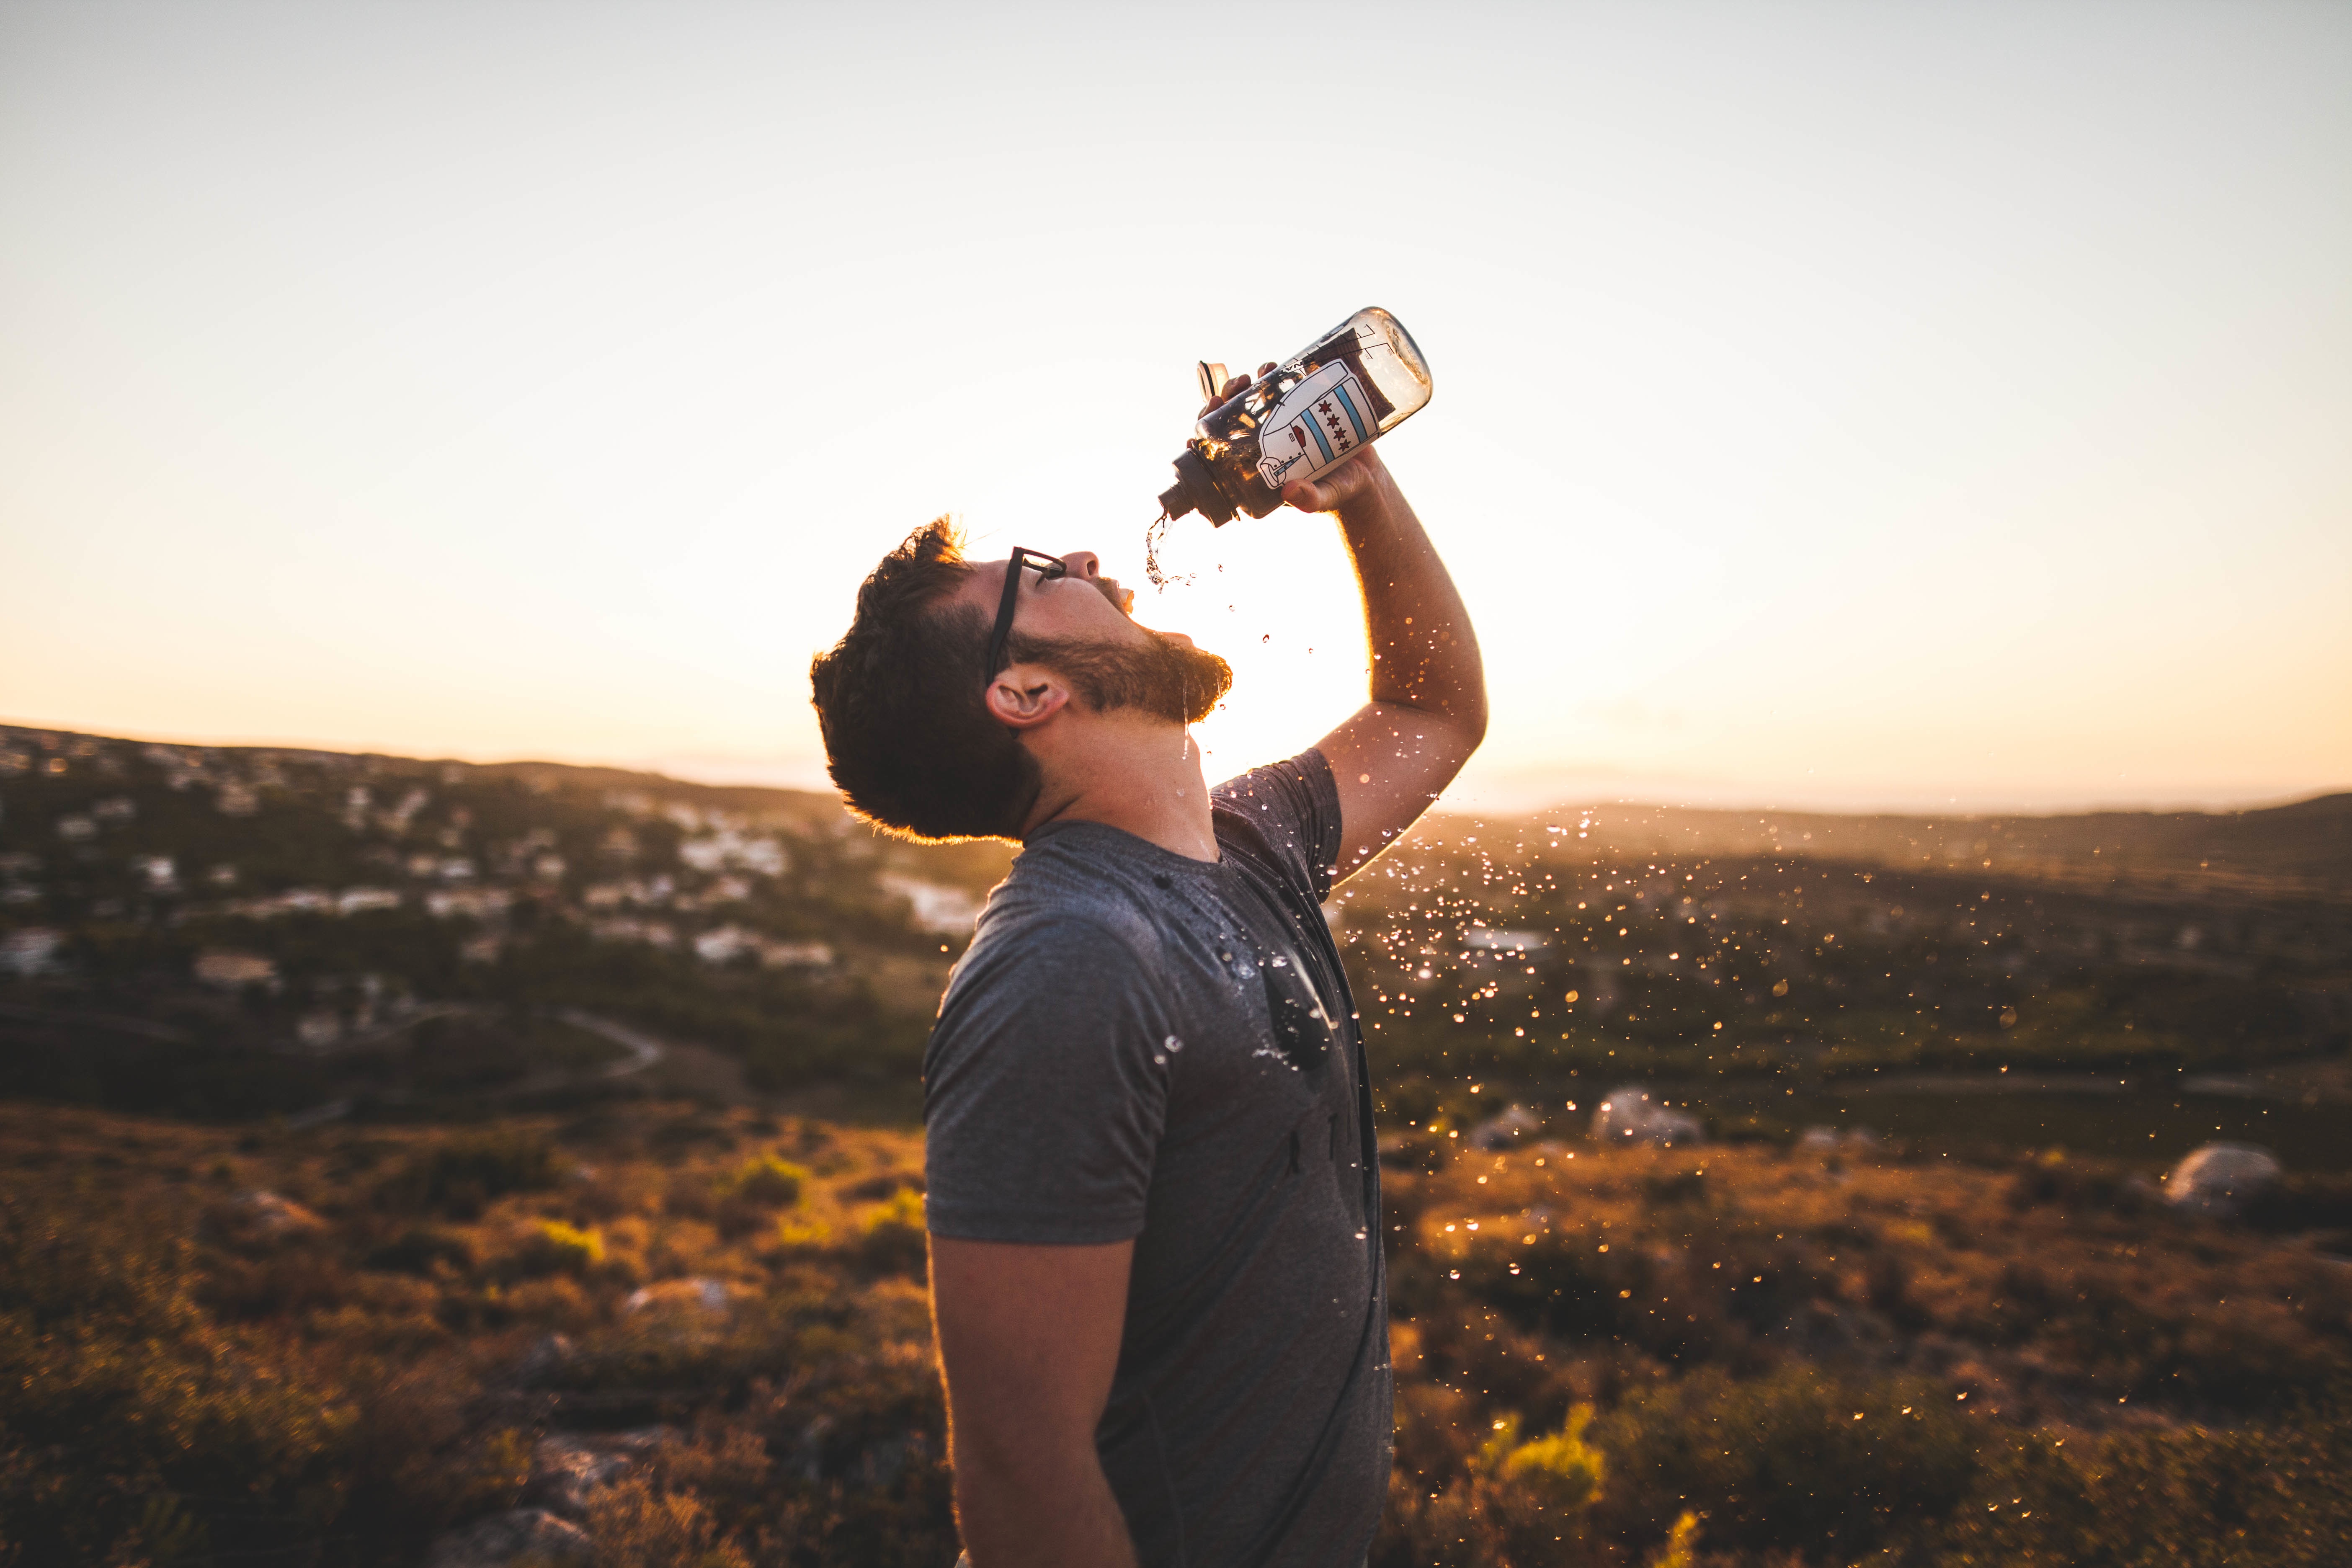
hand, man, water, people, sunset, photography, sunlight, morning, evening, romance, drink, fun, photograph, thirst, image, emotion, photo shoot